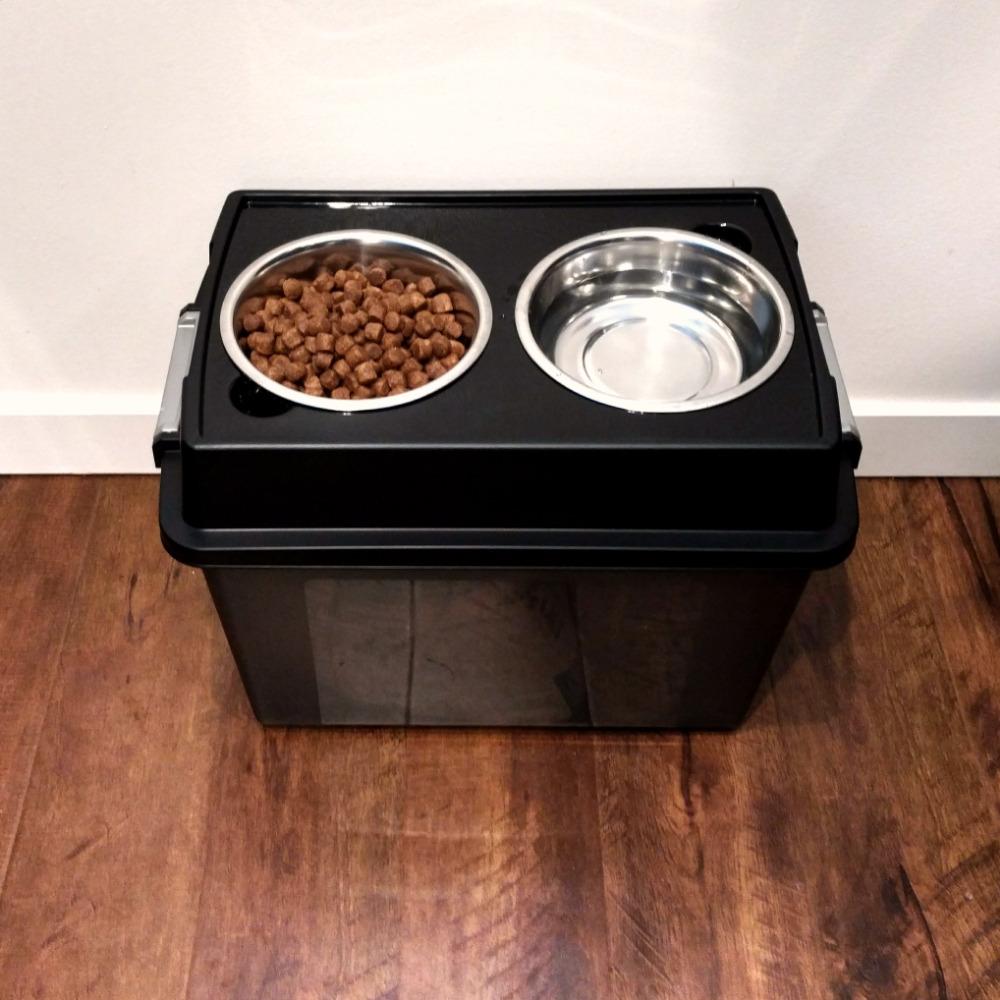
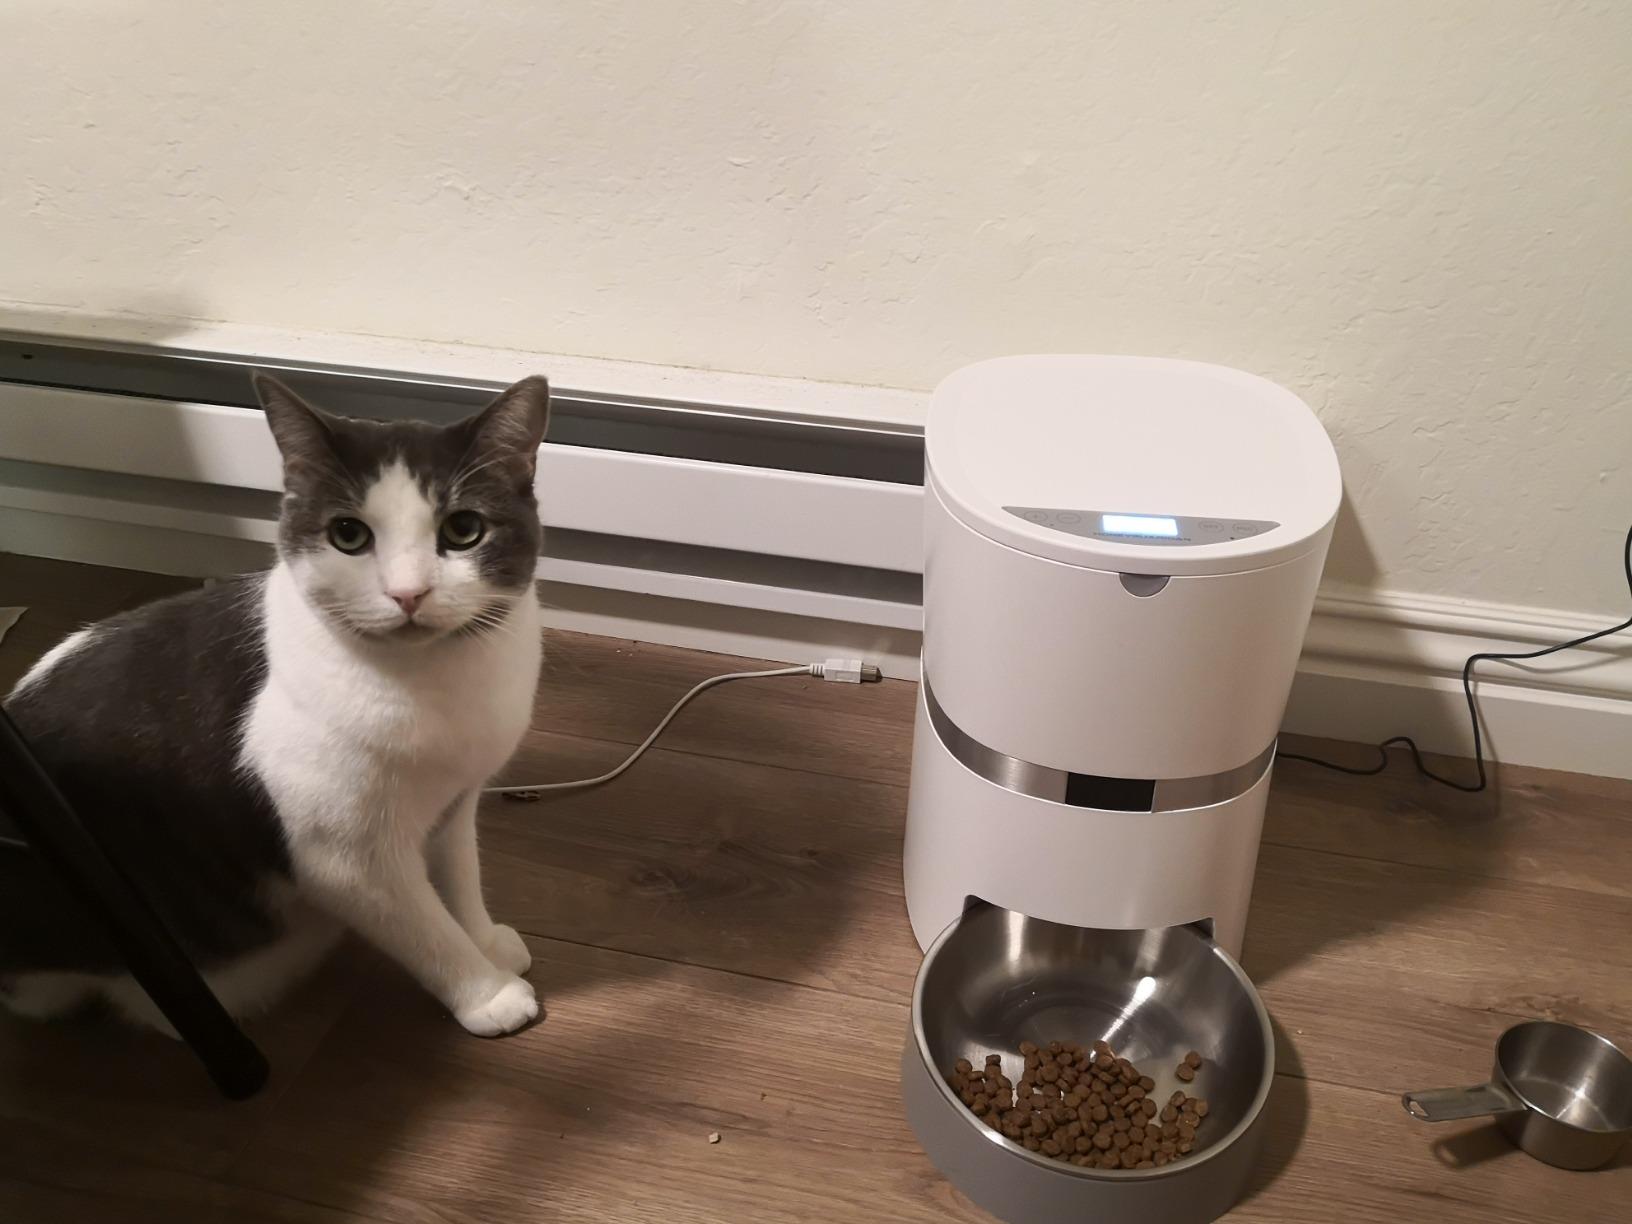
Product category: items_feeder
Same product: no